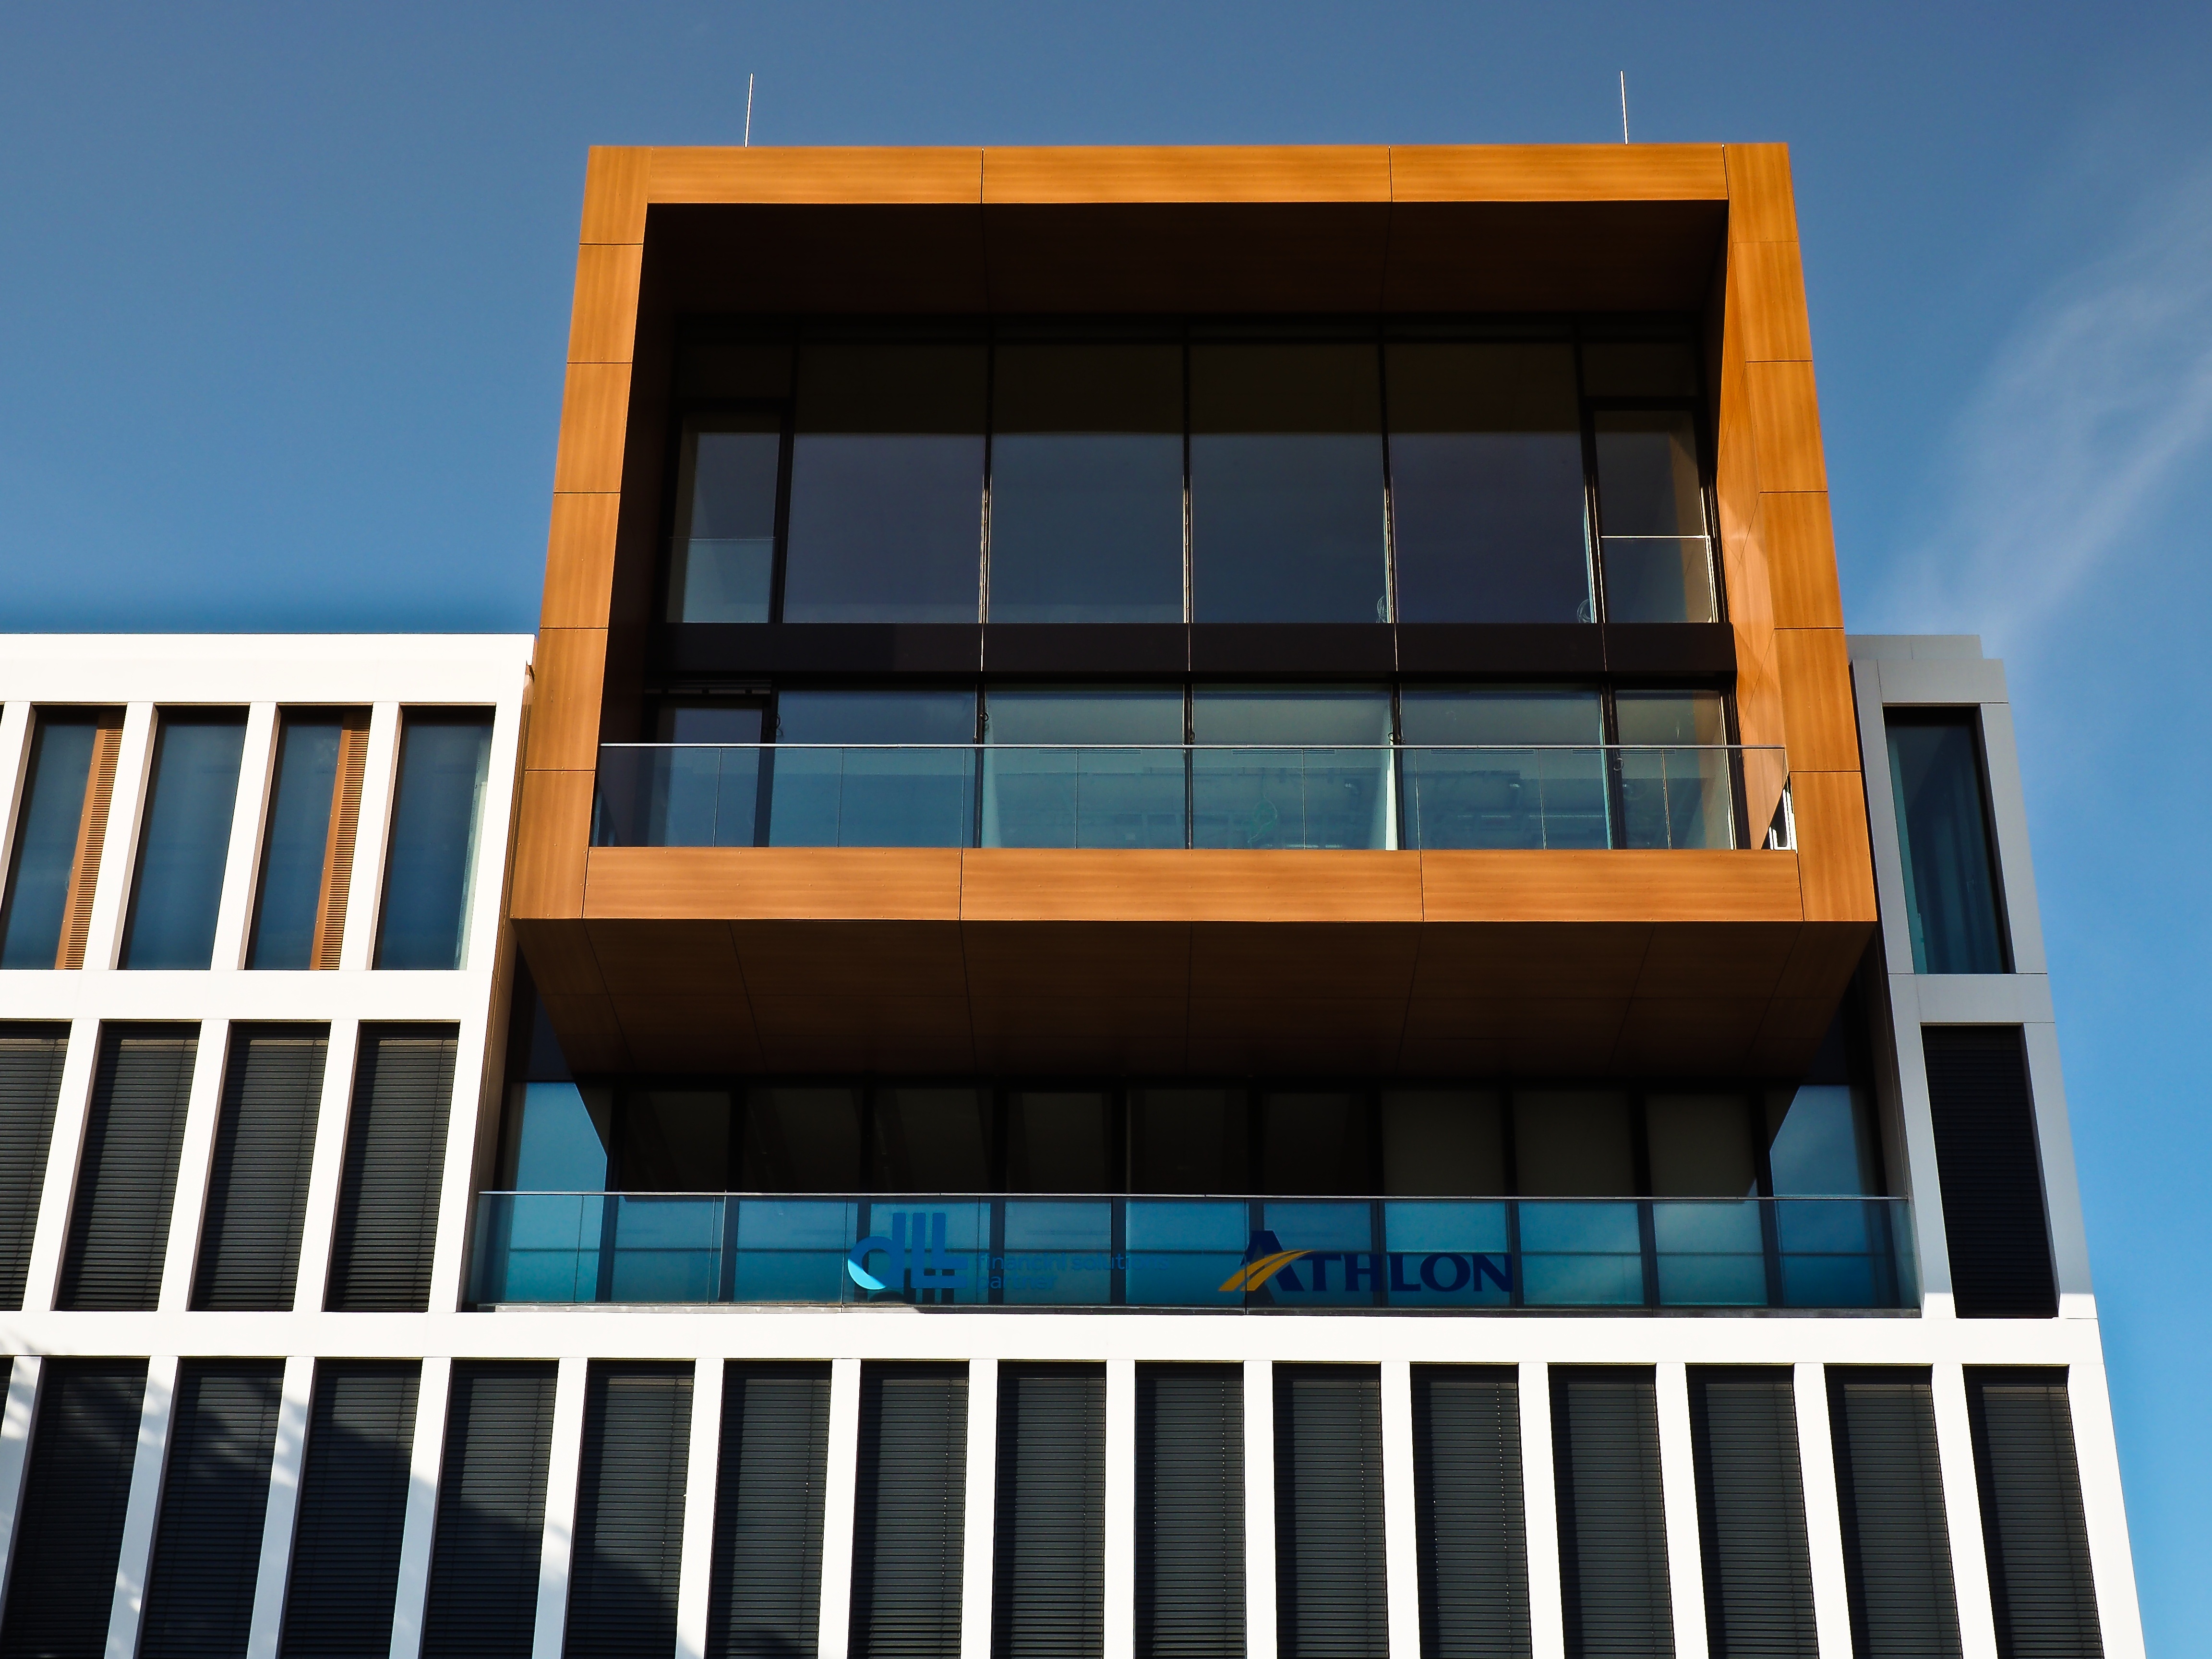
architecture, house, window, building, city, home, skyscraper, urban, balcony, facade, blue, professional, modern, office building, dusseldorf, daylighting